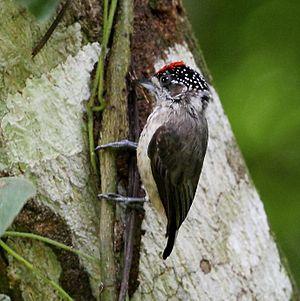
Le Picumne ocré, est une espèce d'oiseaux de la famille des Picidae, endémique du Brésil.